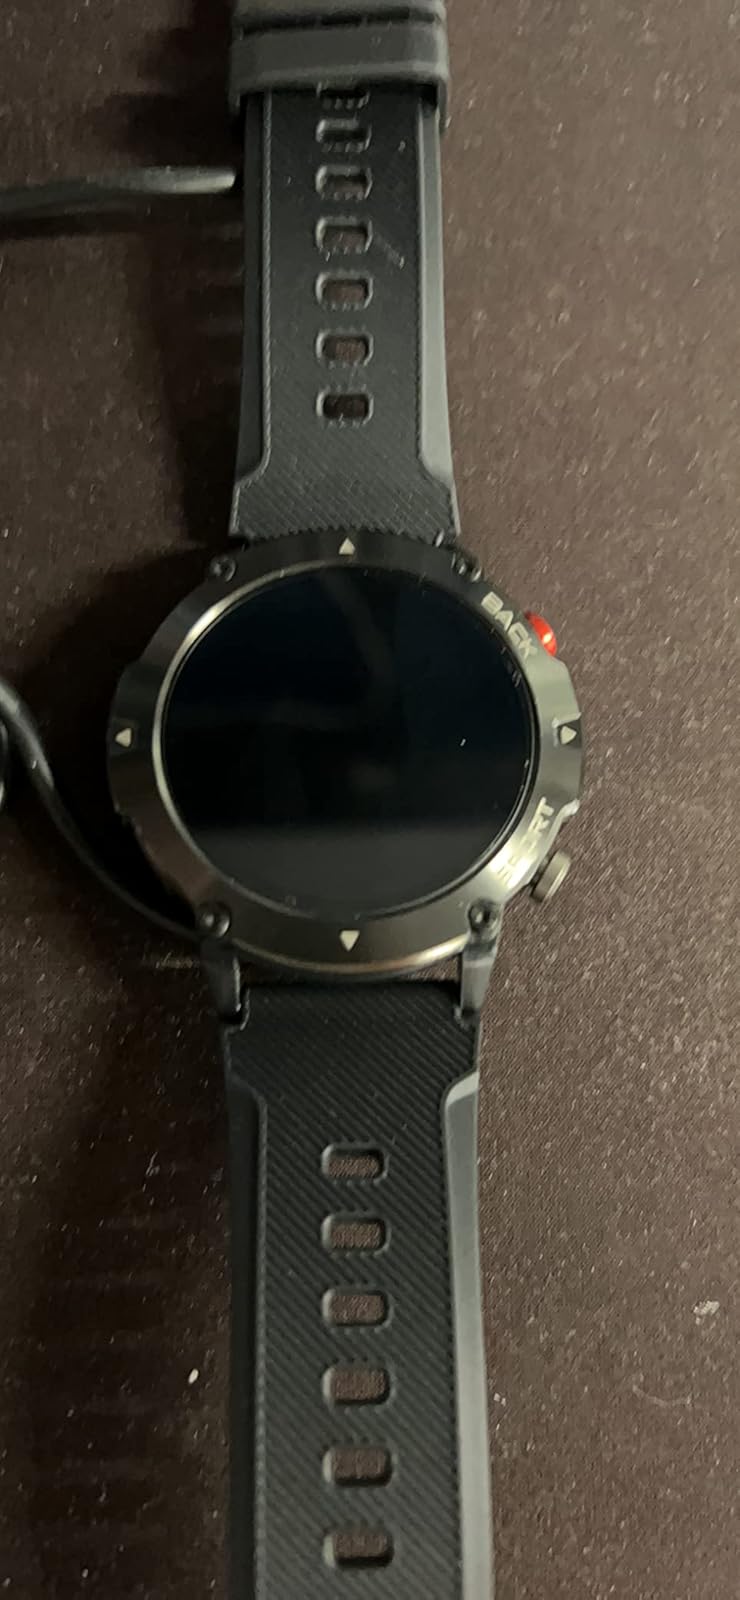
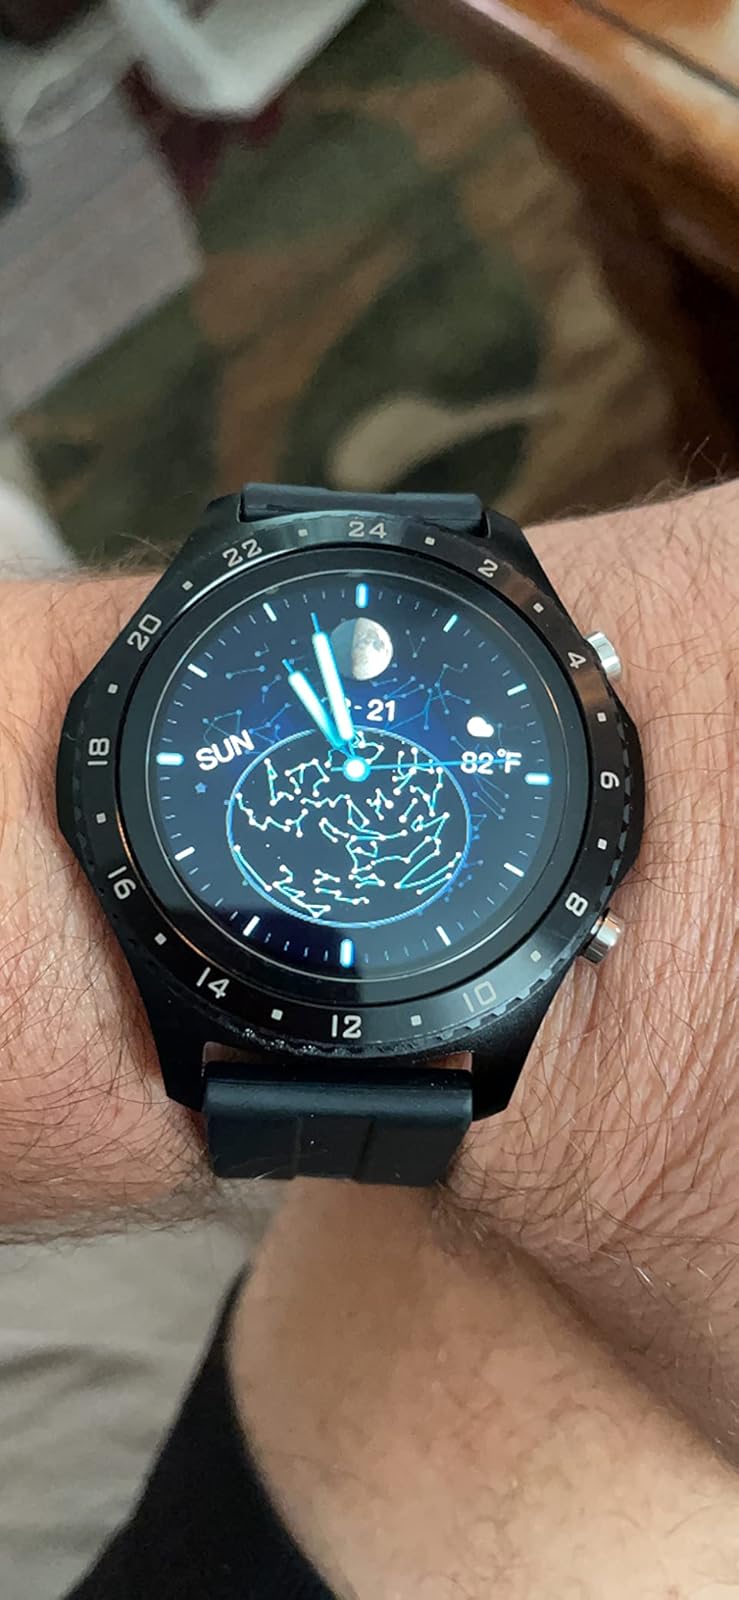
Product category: smartwatch
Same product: no